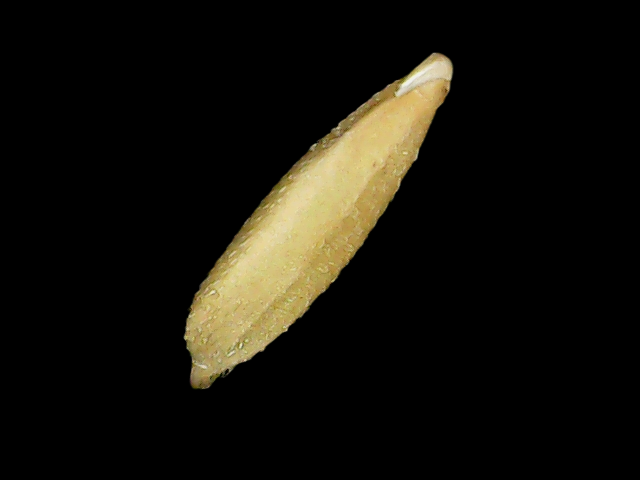
Rice variety: Binadhan23